Haasrode Research-Park

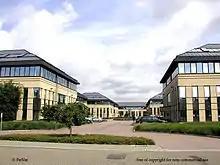
Greenhill Campus

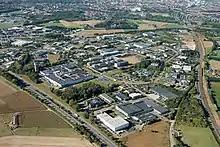
Aerial Overview

The Haasrode Research-Park business and research park in Haasrode (Heverlee, Leuven, Belgium) with a total area of 136 hectares (336 acres), accommodates dozens of high-technology businesses, employing well over 5,000 people in total. International companies such as Siemens, Terumo, KLA Corporation, 3D Systems, Tomra, Nikon, Sony, NXP... have important, often research oriented branches in Leuven. Next to these multinational companies, there are tens of innovative (KU Leuven) spin-off companies like Materialise, Easics, LAB Motion Systems, Soundtalks, The Kobi Company, Octinion... as the nearby presence of the internationally renowned KU Leuven university (Europe's most innovative University) and UCLL generates a continuous flow of highly innovative companies. The park is located near the Brussels area and is very well connected to the airport. Divided in a research and science park and a business-production park, it houses an important variety of industries. Companies are attracted by the international research centre Interuniversity Microelectronics Centre, UZ Leuven, one of the largest academic hospitals in Europe and the KU Leuven university.